Werewolf

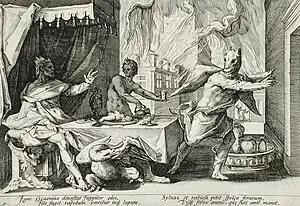
Zeus turning Lycaon into a wolf, engraving by Hendrik Goltzius.

In the second century BC, the Greek geographer Pausanias related the story of King Lycaon of Arcadia, who was transformed into a wolf because he had sacrificed a child on the altar of Zeus Lycaeus. In the version of the legend told by Ovid in his "Metamorphoses", when Zeus visits Lycaon disguised as a commoner, Lycaon wants to test if he is really a god. To that end, he kills a Molossian hostage and serves his entrails to Zeus. Disgusted, the god turns Lycaon into a wolf. However, in other accounts of the legend, like that of Pseudo-Apollodorus's "Bibliotheca", Zeus blasts him and his sons with thunderbolts as punishment.